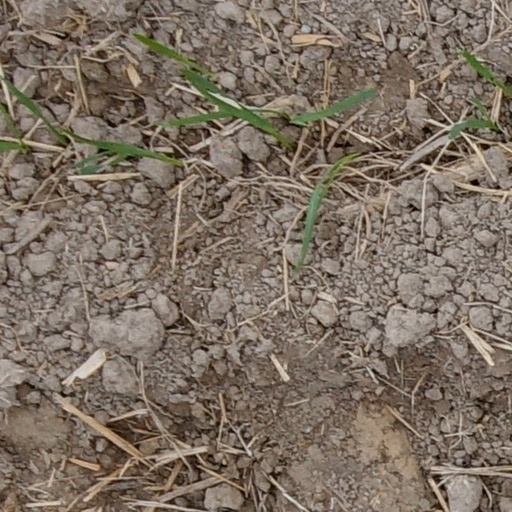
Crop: wheat